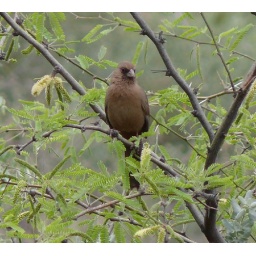
This bird is usually found foraging on the ground hopping in and out of low shrubs.